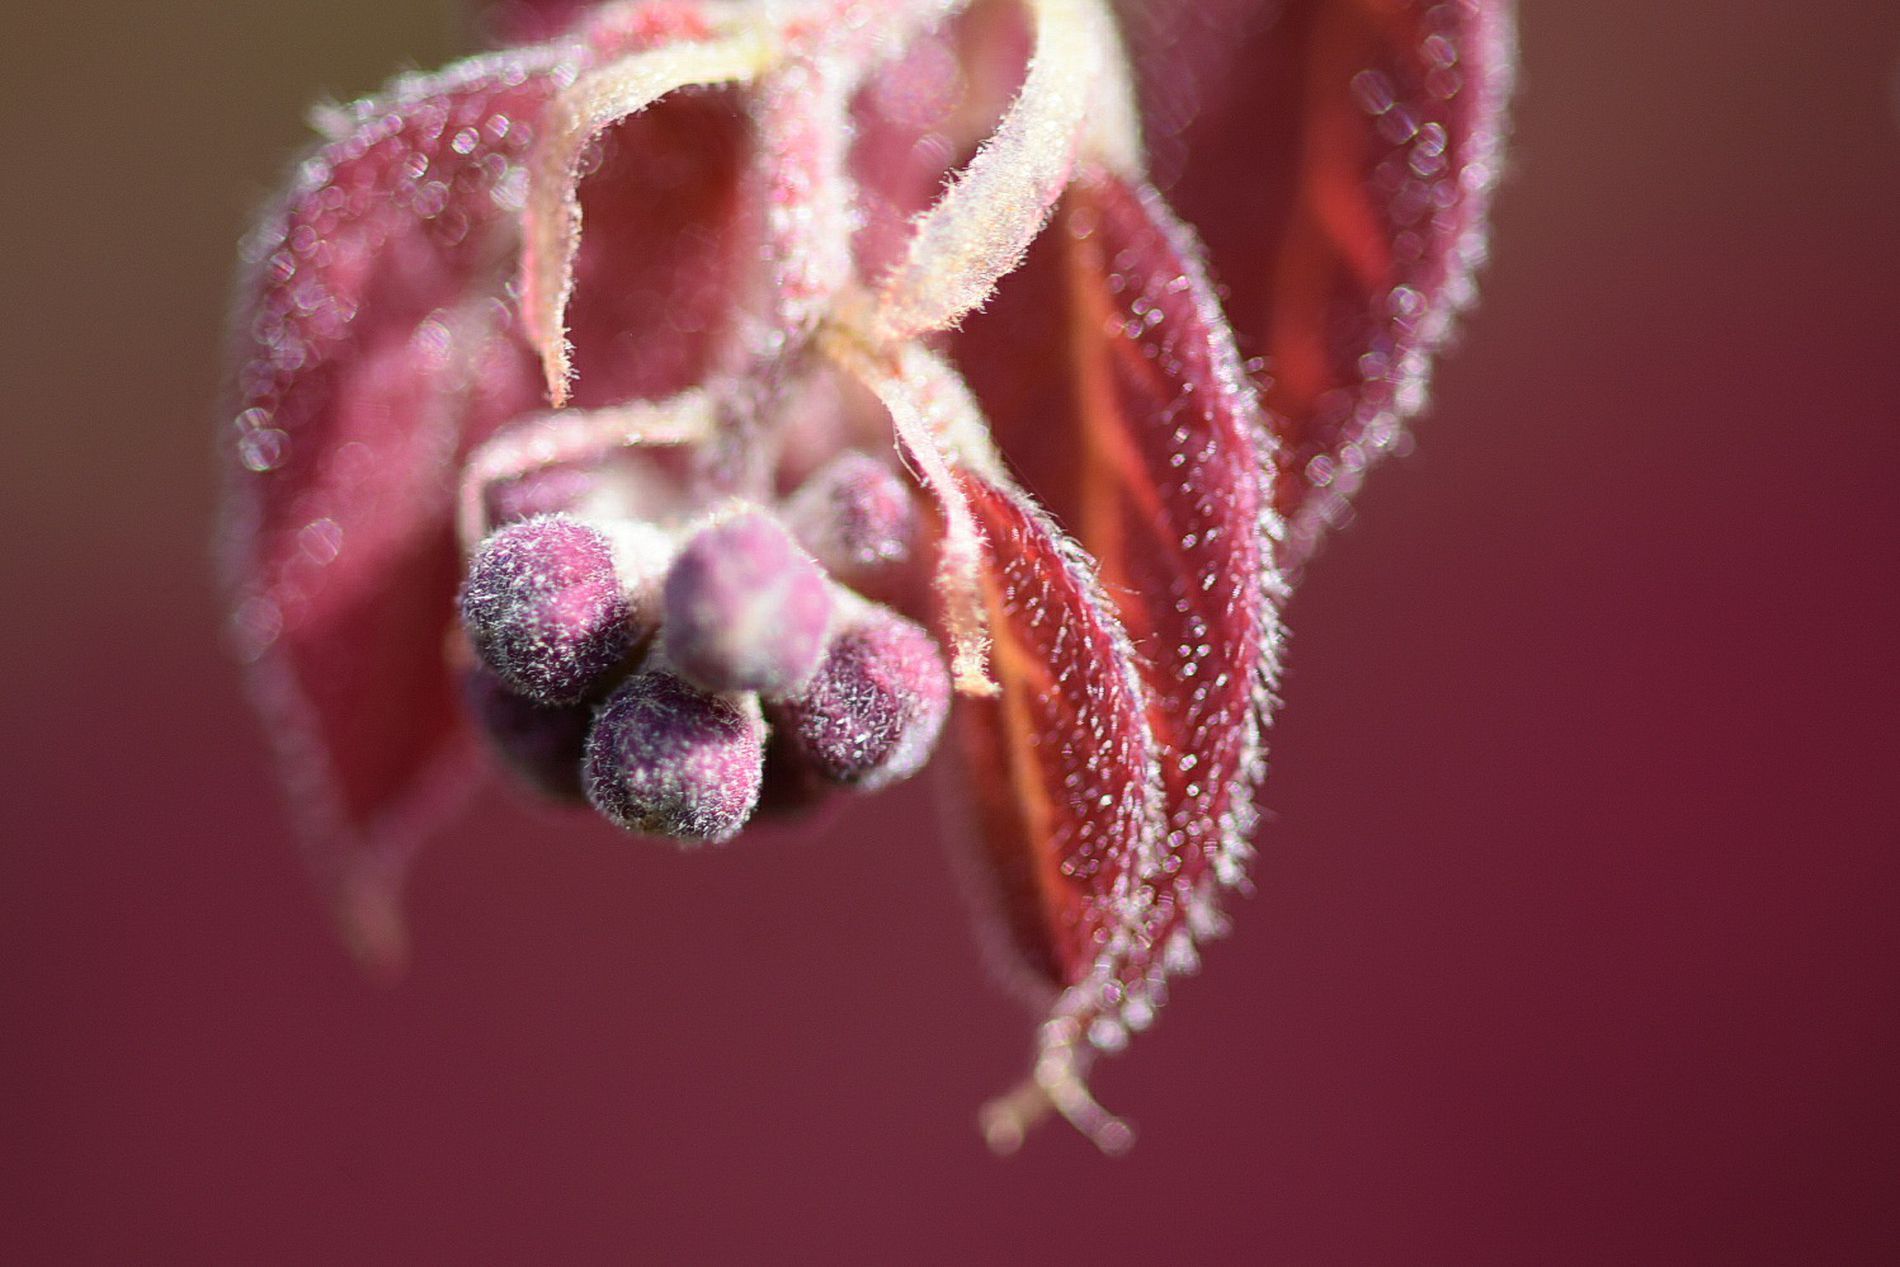
A pollinating flower
A pinkish flower, with a fuzzy texture is pollinating and it has a more violet pollen, the background is light pink
Shot at a close camera angle, the fuzzy flower with its pollen and background have a similar color pallet. the atmosphere is quiet and peaceful.
Labels: Ice, Bud, Flower, Plant, Sprout, Nature, Outdoors, Weather, Frost, Snow, Geranium, Pollen, Leaf, Petal
Camera: NIKON CORPORATION NIKON D7200
Aperture: F4.2
Exposure: 1/200 sec
ISO: 100
Focal length: 105.0 mm